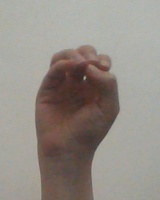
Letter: ha